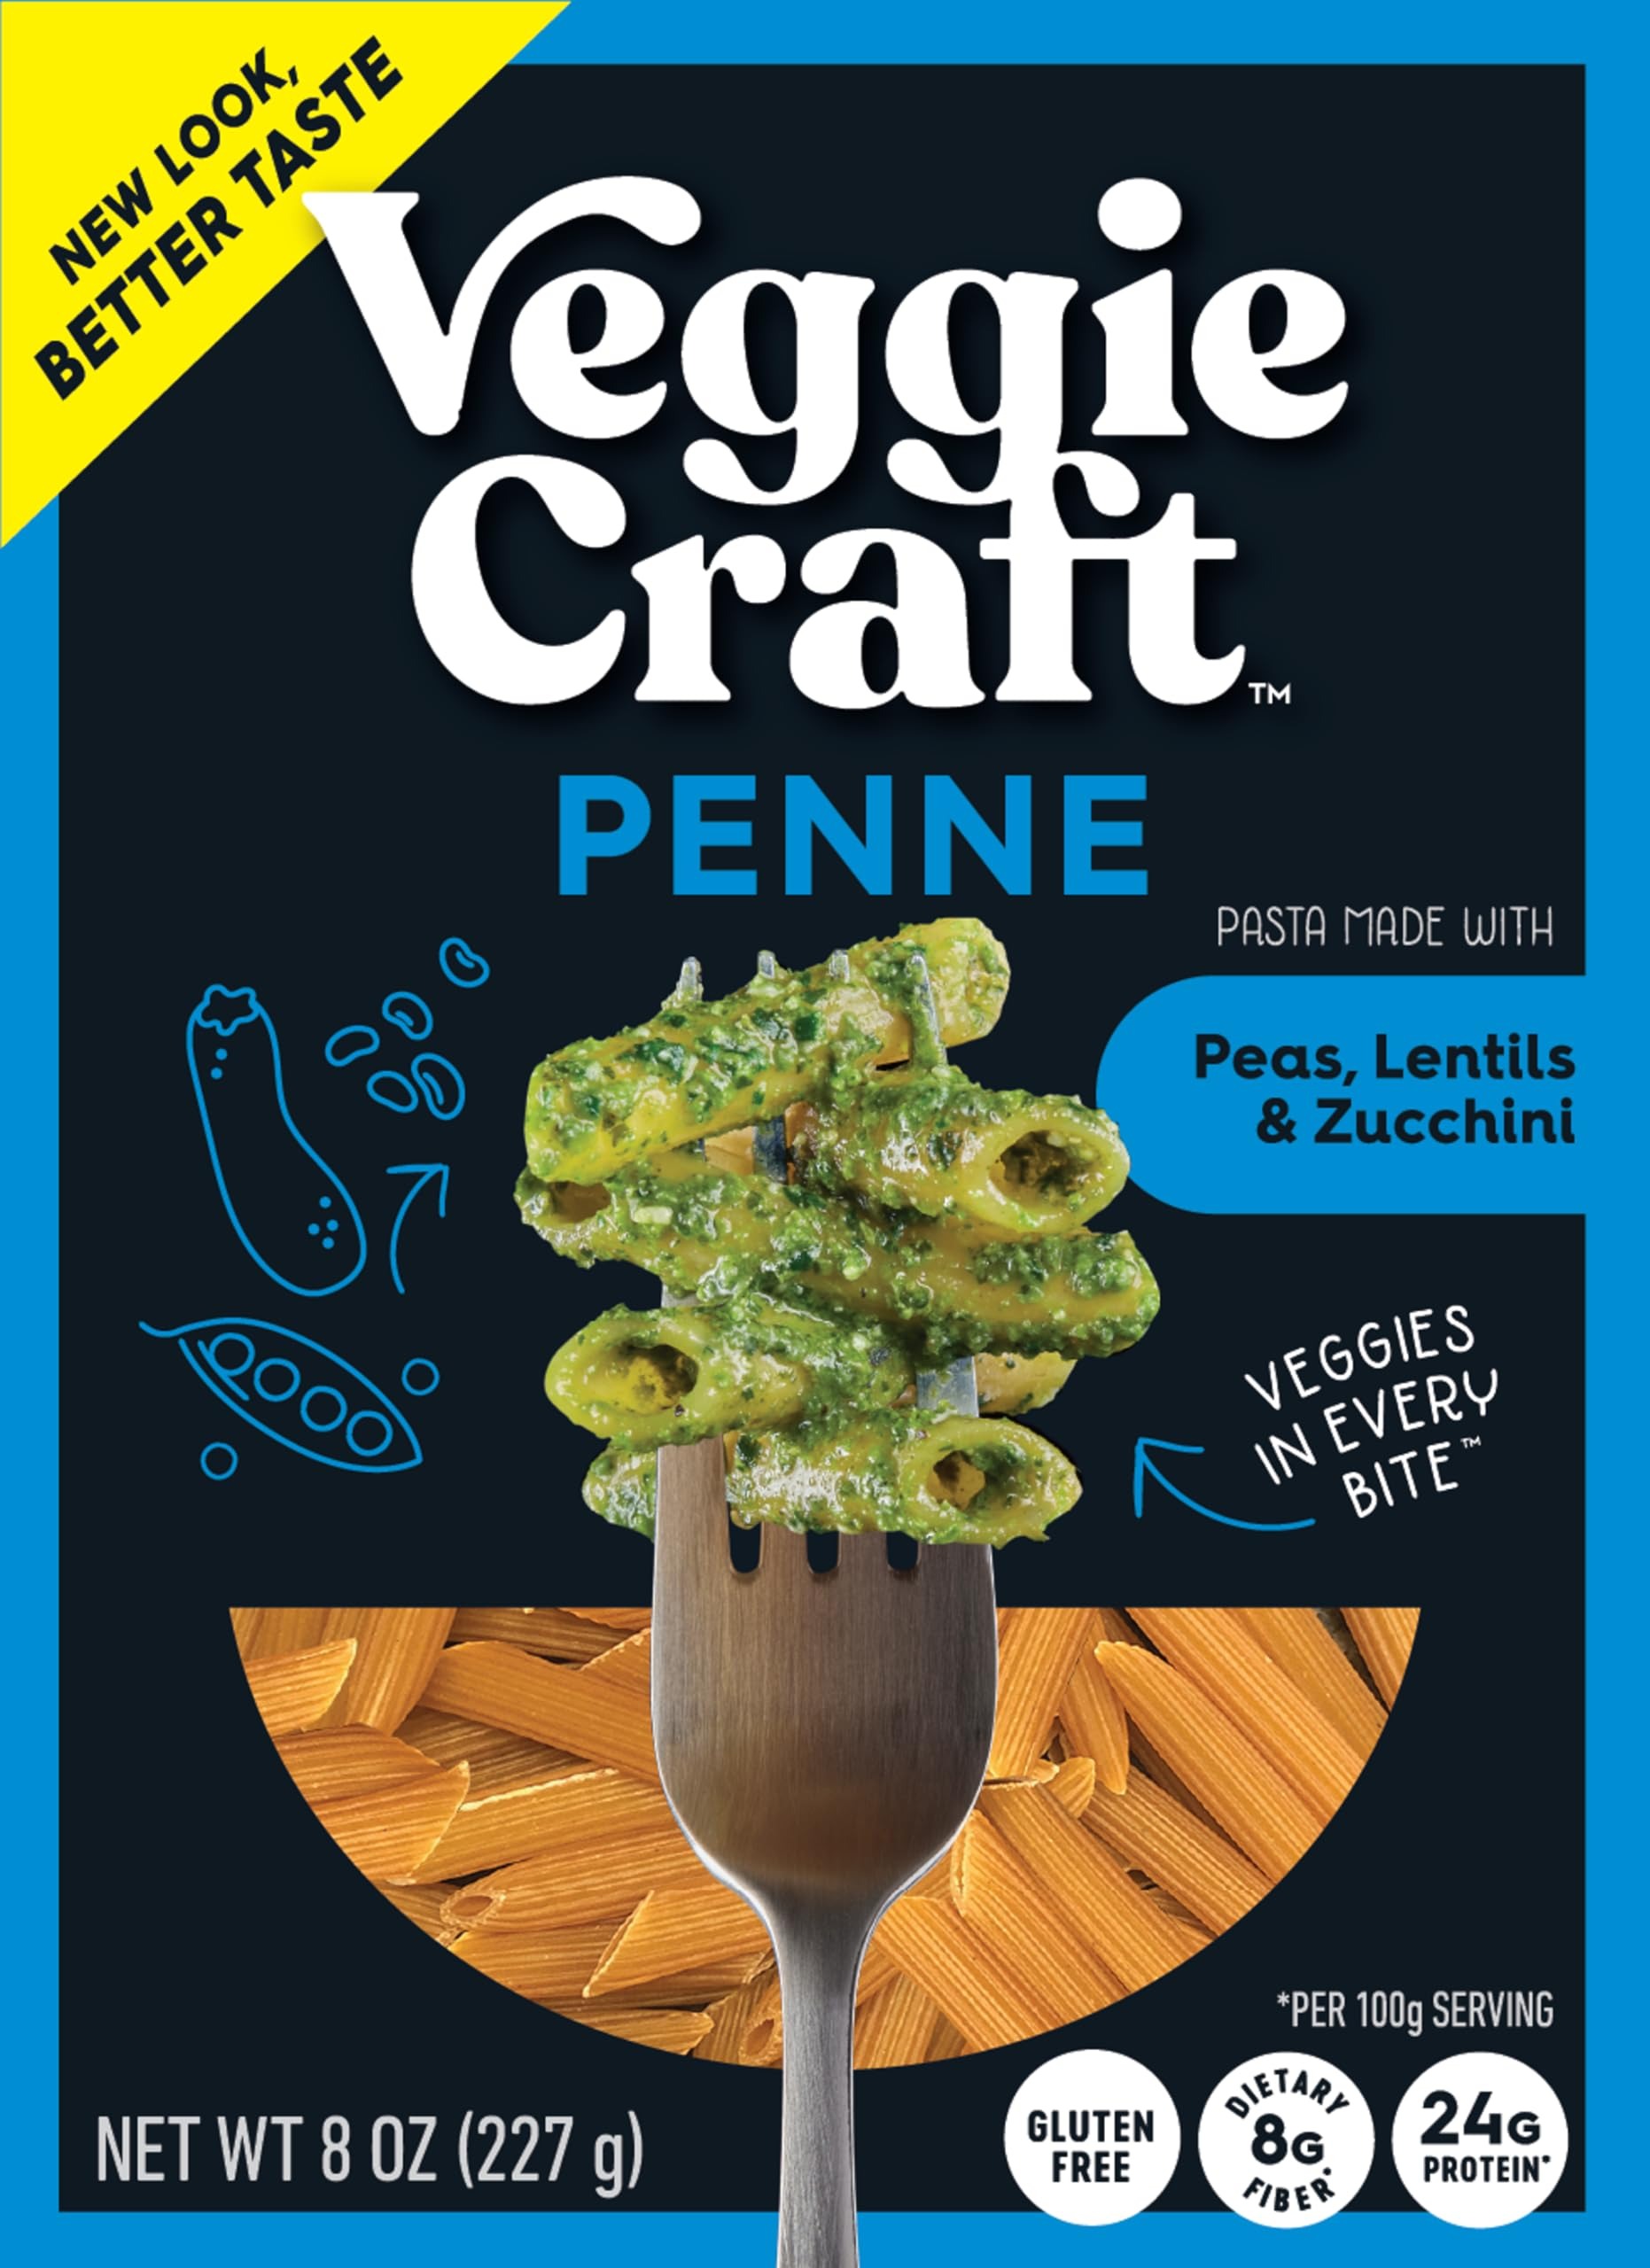
Item Name: Veggiecraft Farms Zucchini Penne Pasta, 8 OZ
Bullet Point 1: No hydrogenated fats or high fructose corn syrup allowed in any food
Bullet Point 2: No bleached or bromated flour
Bullet Point 3: No synthetic nitrates or nitrites
Product Description: Meals
Value: 8.0
Unit: Ounce

Price: 2.98